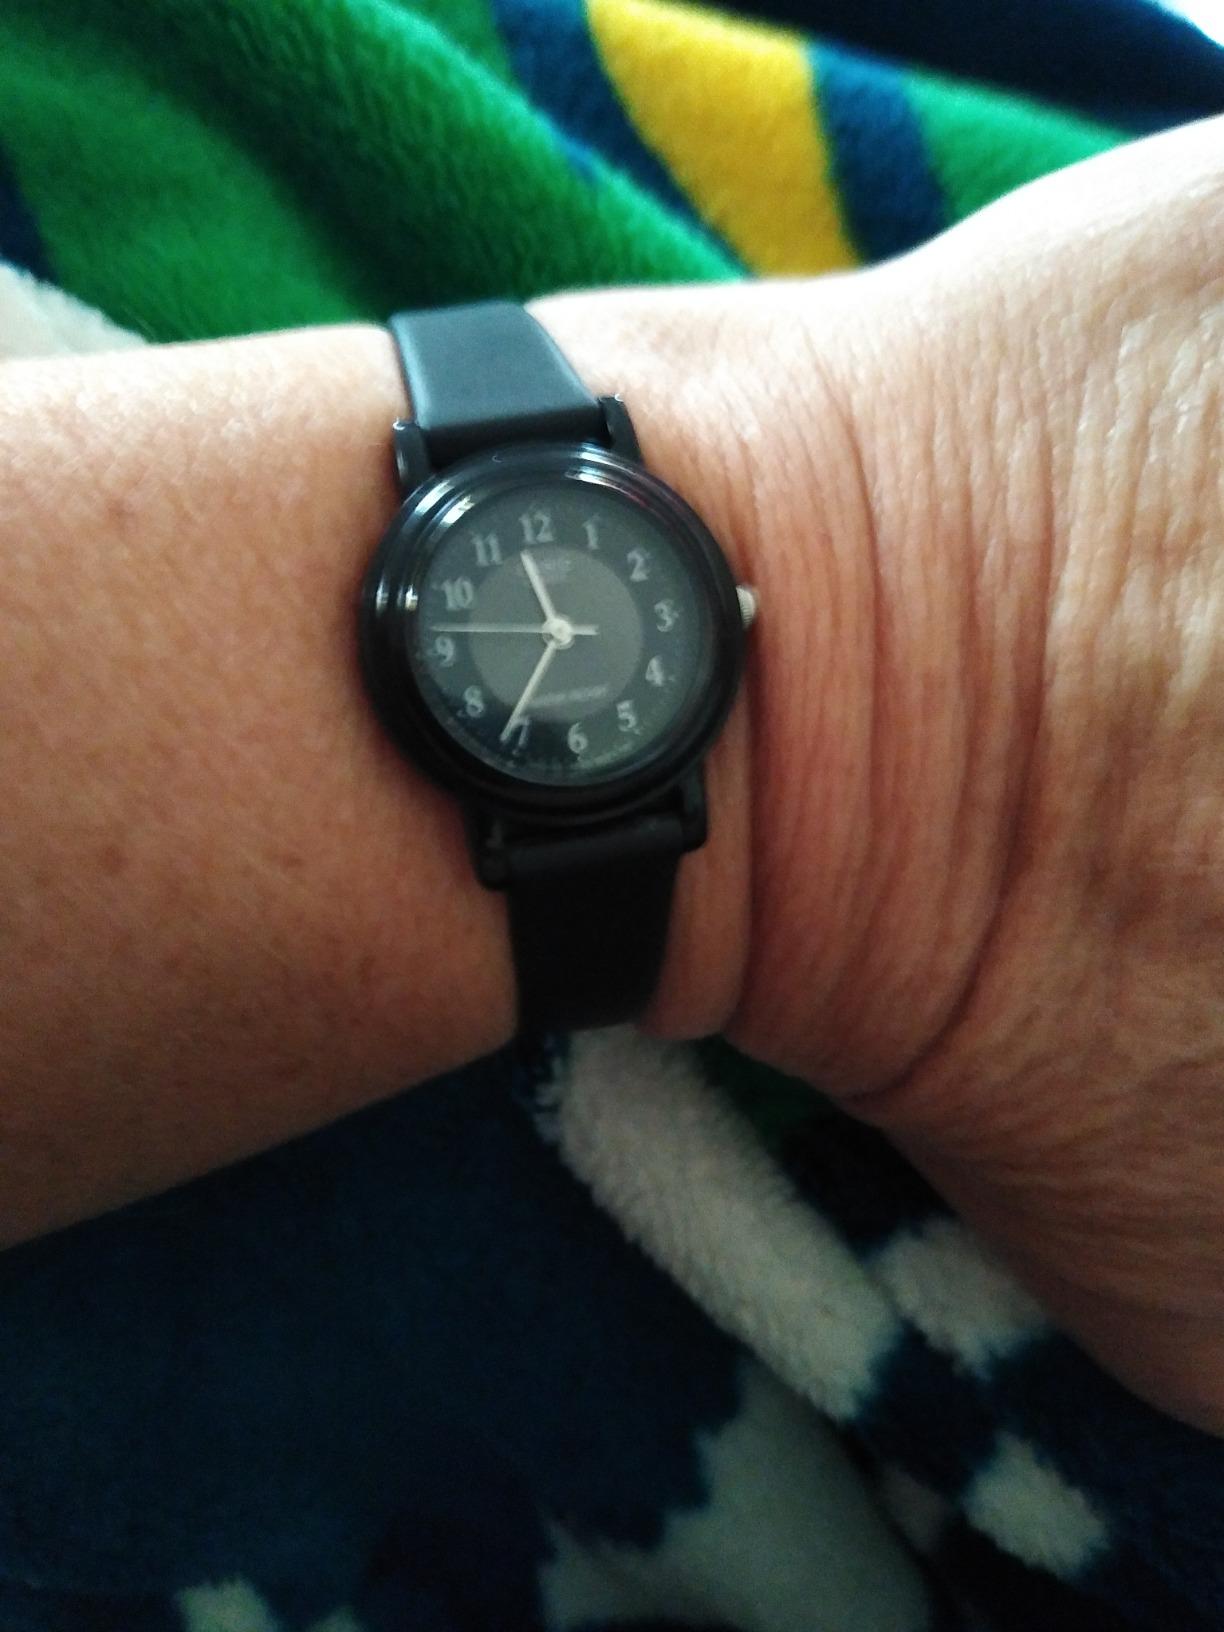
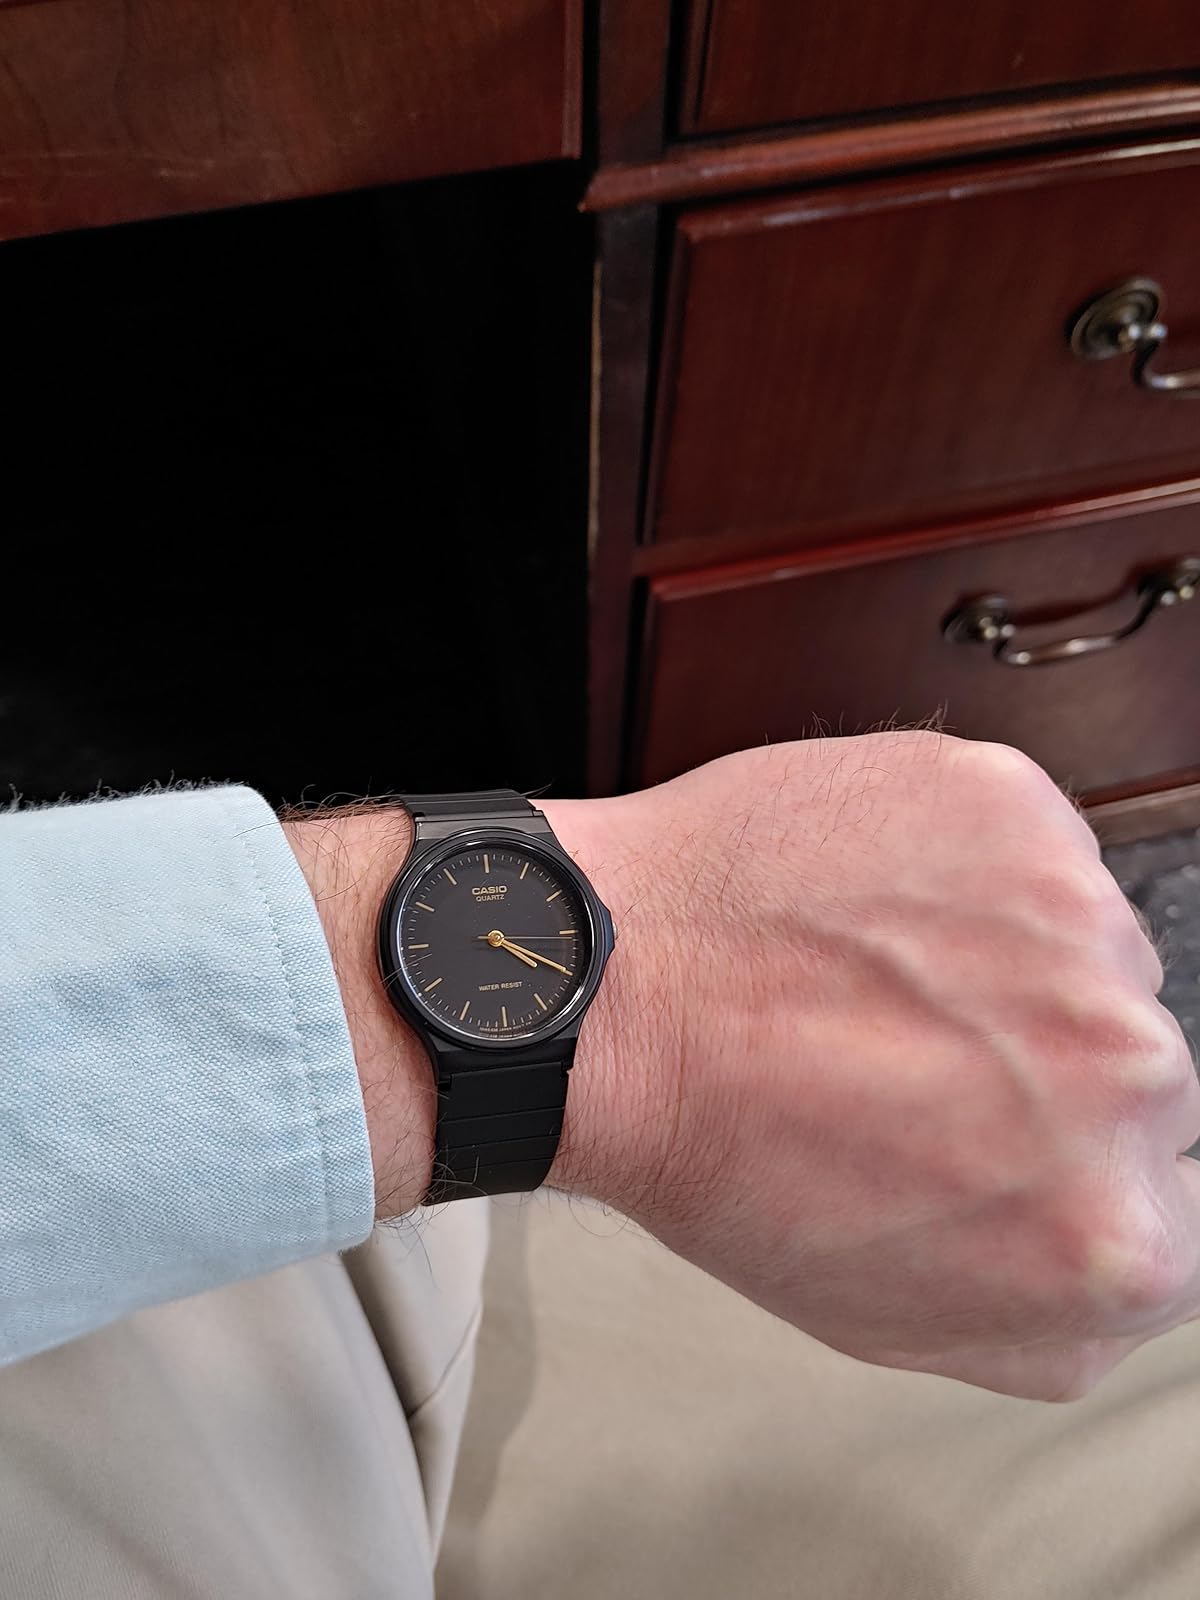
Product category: accessories_watch
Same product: no